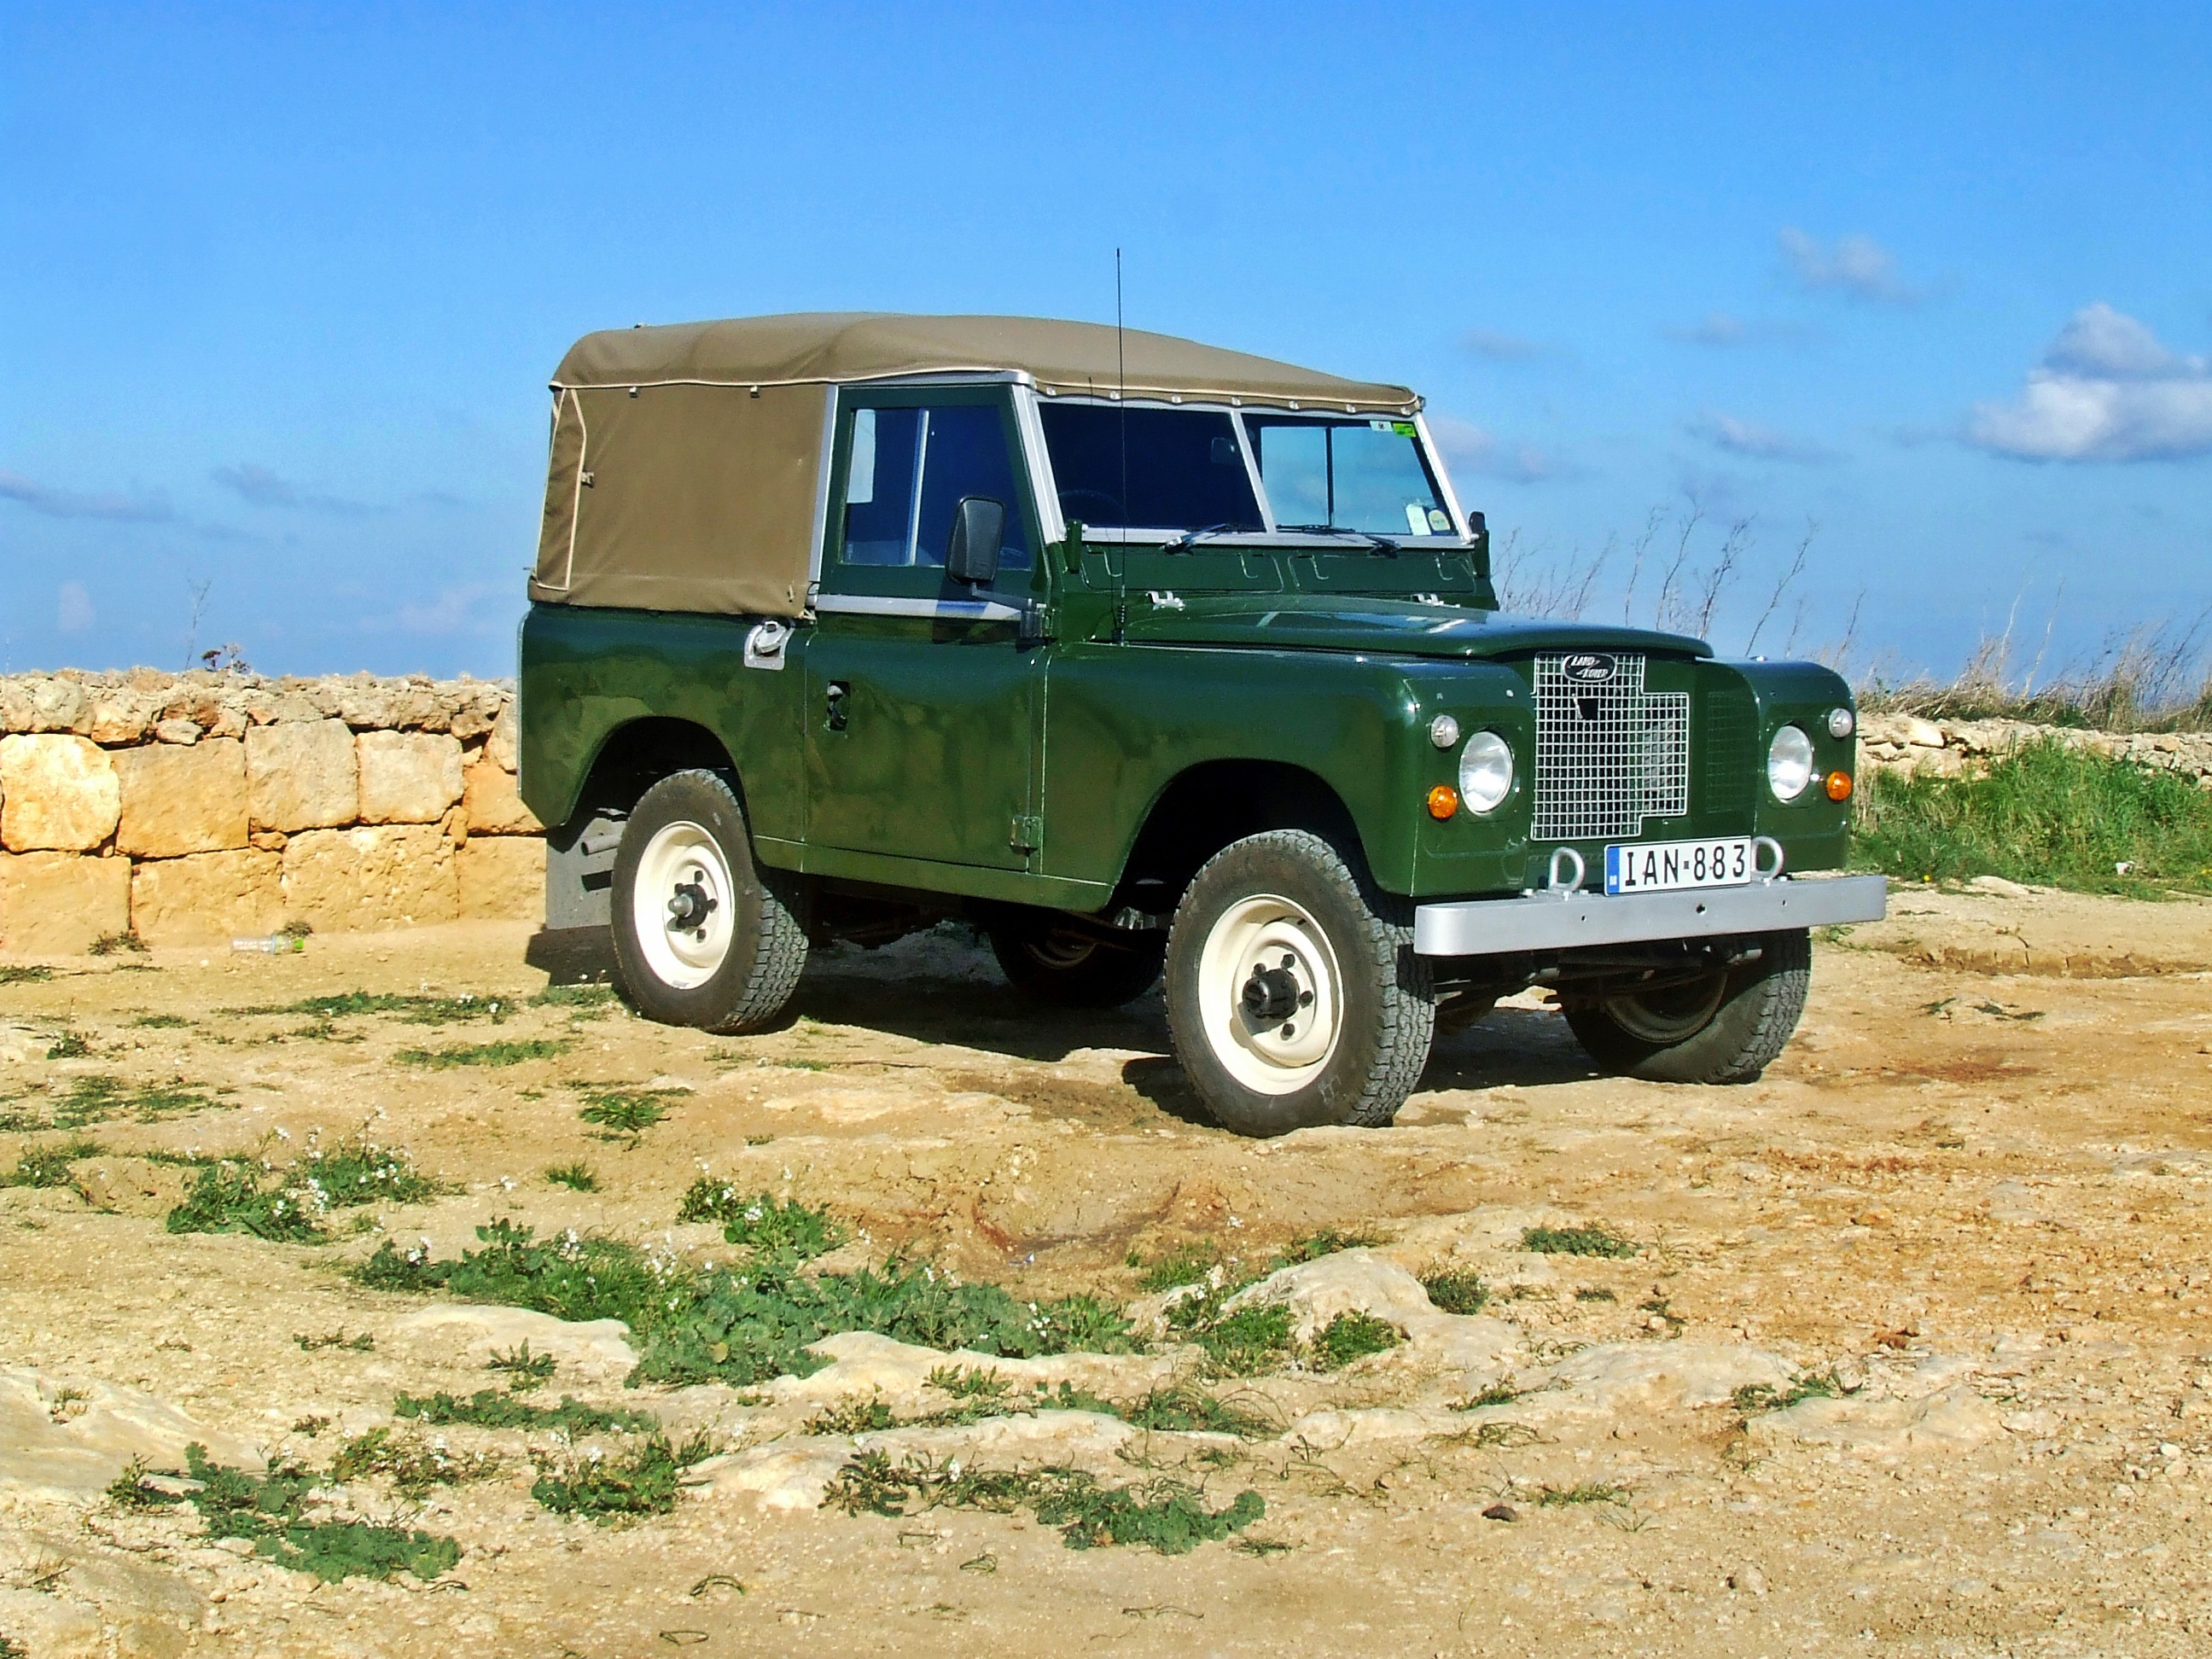
landscape, car, adventure, jeep, land, green, vehicle, drive, extreme, bumper, land rover, rover, suv, british, classic, 4x4, off road, off road vehicle, land vehicle, automobile make, automotive exterior, off roading, compact sport utility vehicle, land rover series